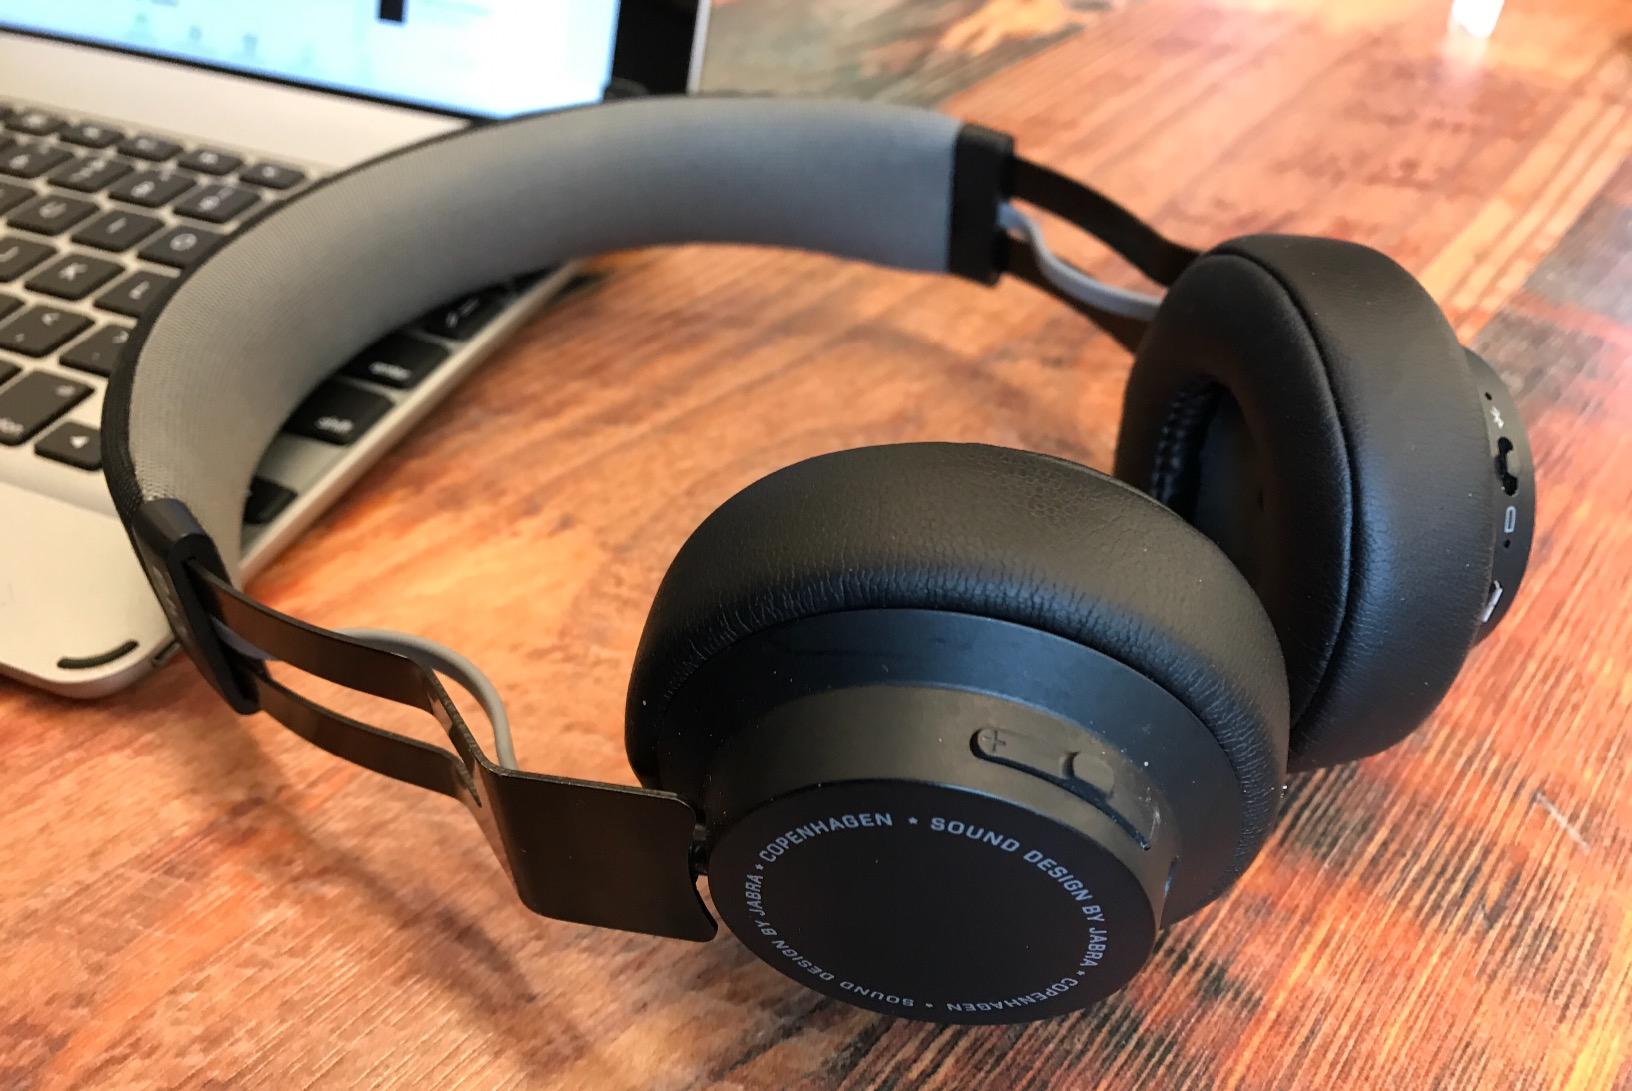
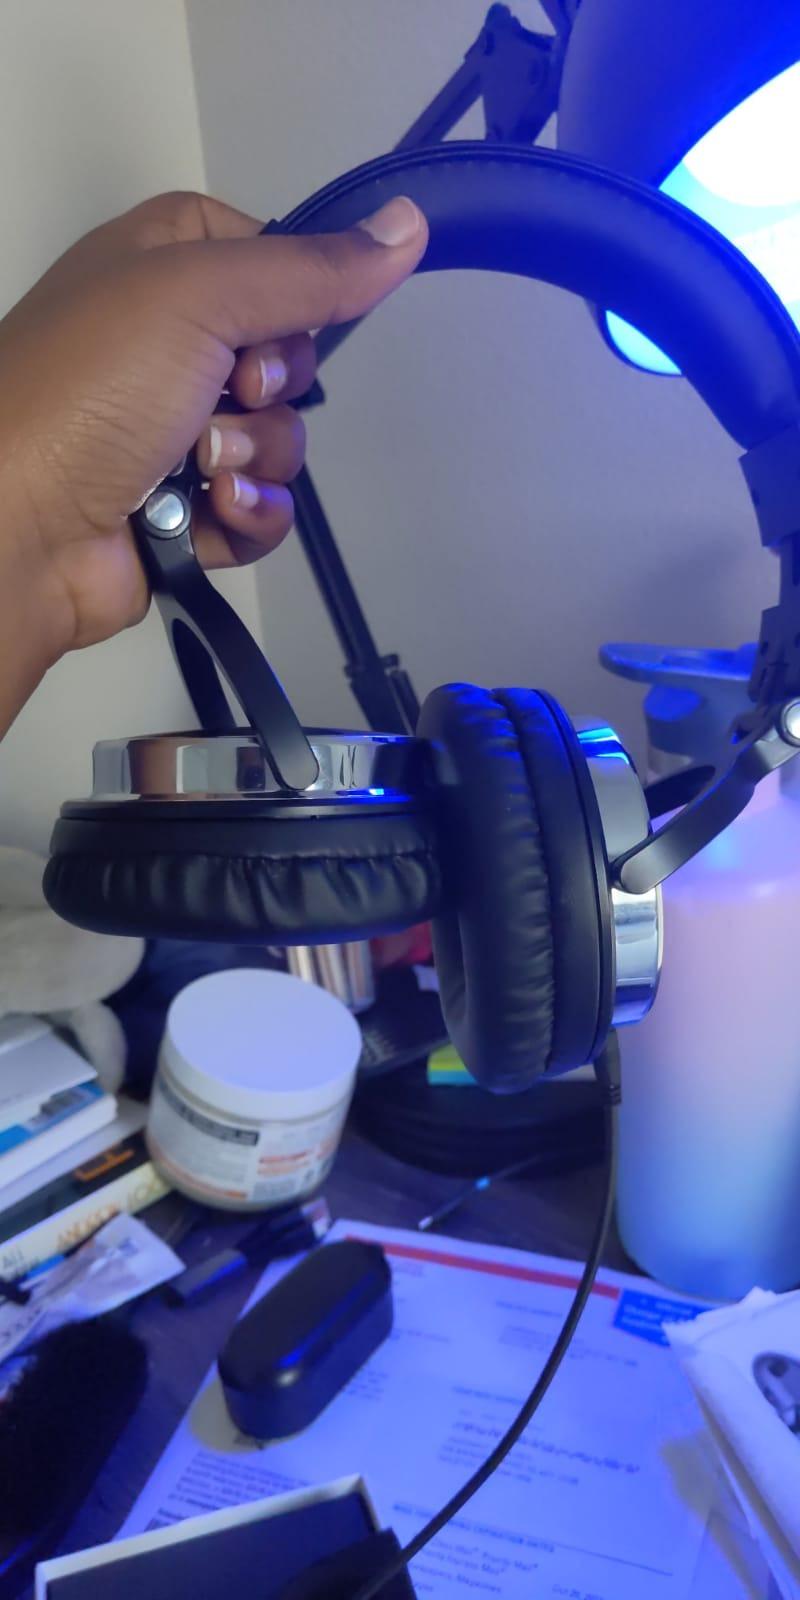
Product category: headphones
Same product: no